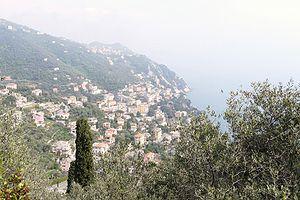
Zoagli est une commune italienne de la ville métropolitaine de Gênes dans la région Ligurie en Italie.